Louise Lenormand

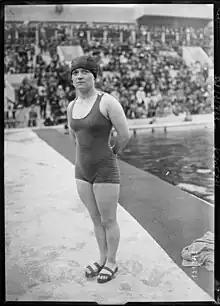
Louise Lenormand at the Piscine des Tourelles in July 1927.

Louise Lenormand (14 June 1901 – 3 December 1995) was a French diver. She competed in the women's 3 metre springboard event at the 1924 Summer Olympics.